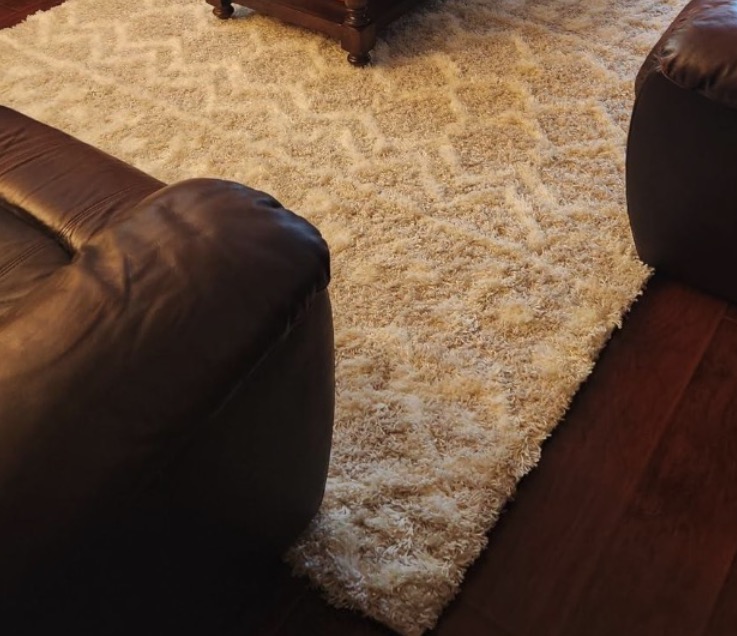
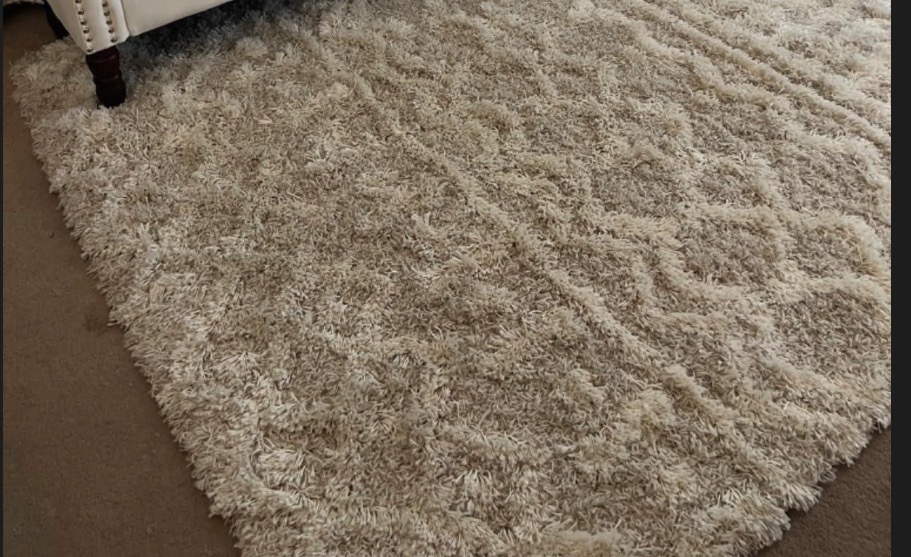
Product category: misc
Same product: yes